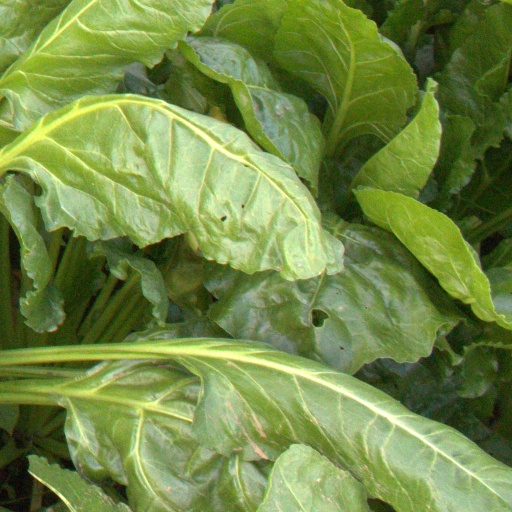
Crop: sugar beet